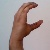
The image shows a hand gesture representing the letter 'C' in Indian Sign Language.